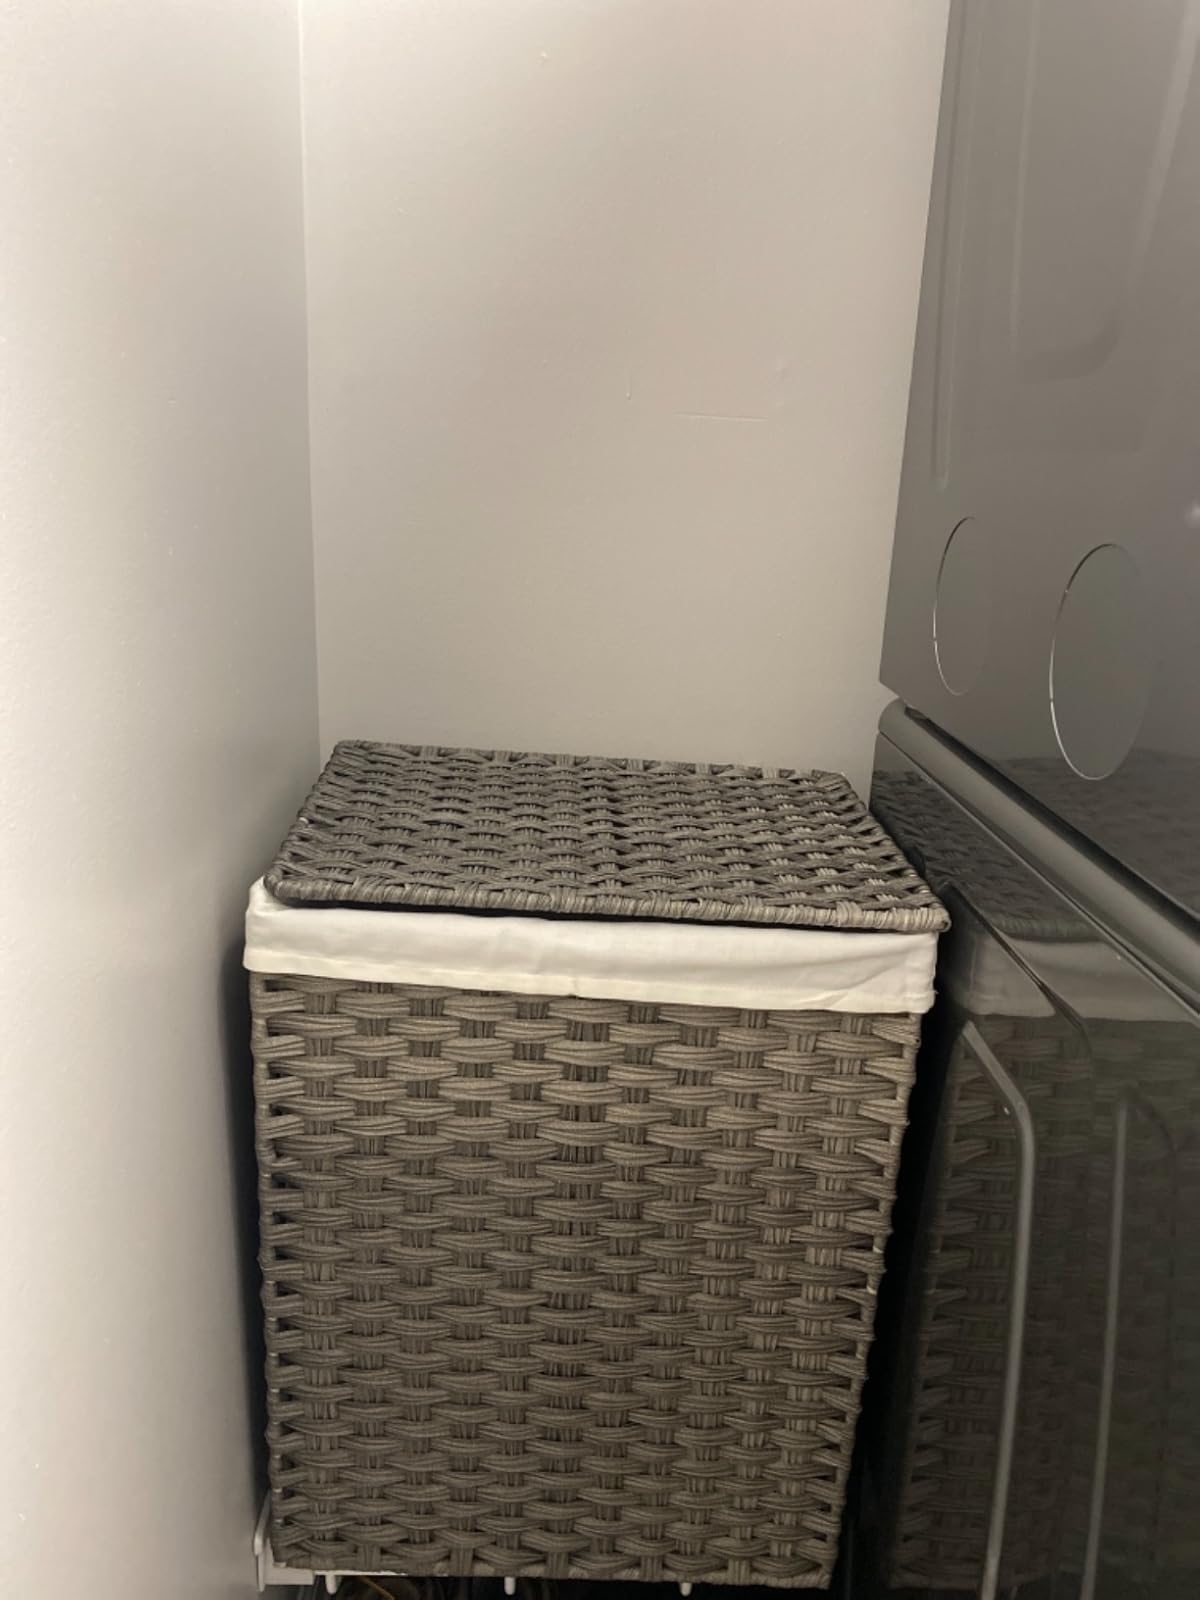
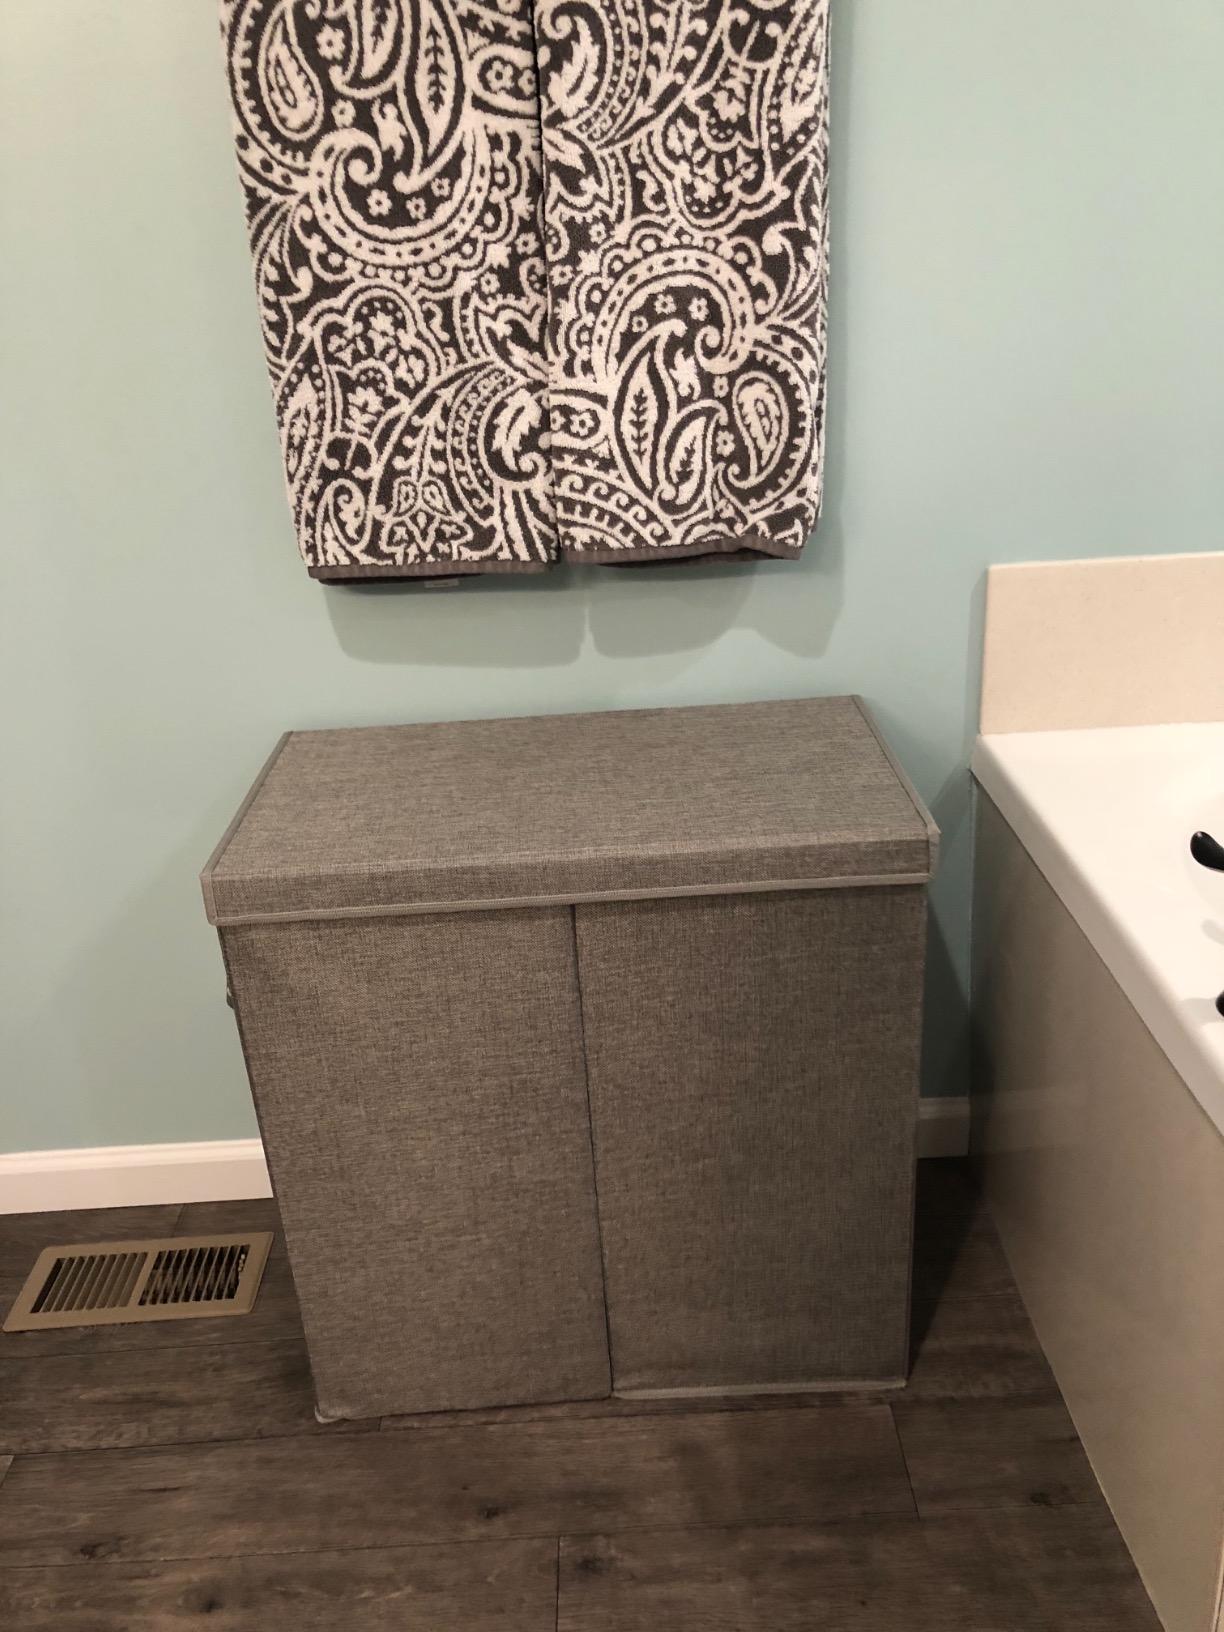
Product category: items_hamper
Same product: no